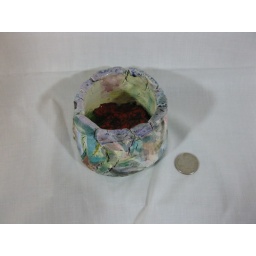
used watercolors and melted shards of red and green glass in the bottom.